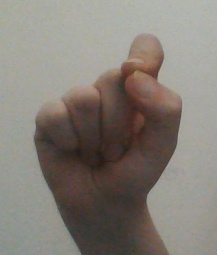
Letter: fa